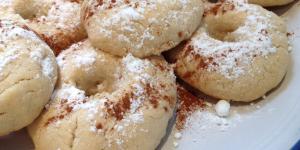
roscos de vino andaluces